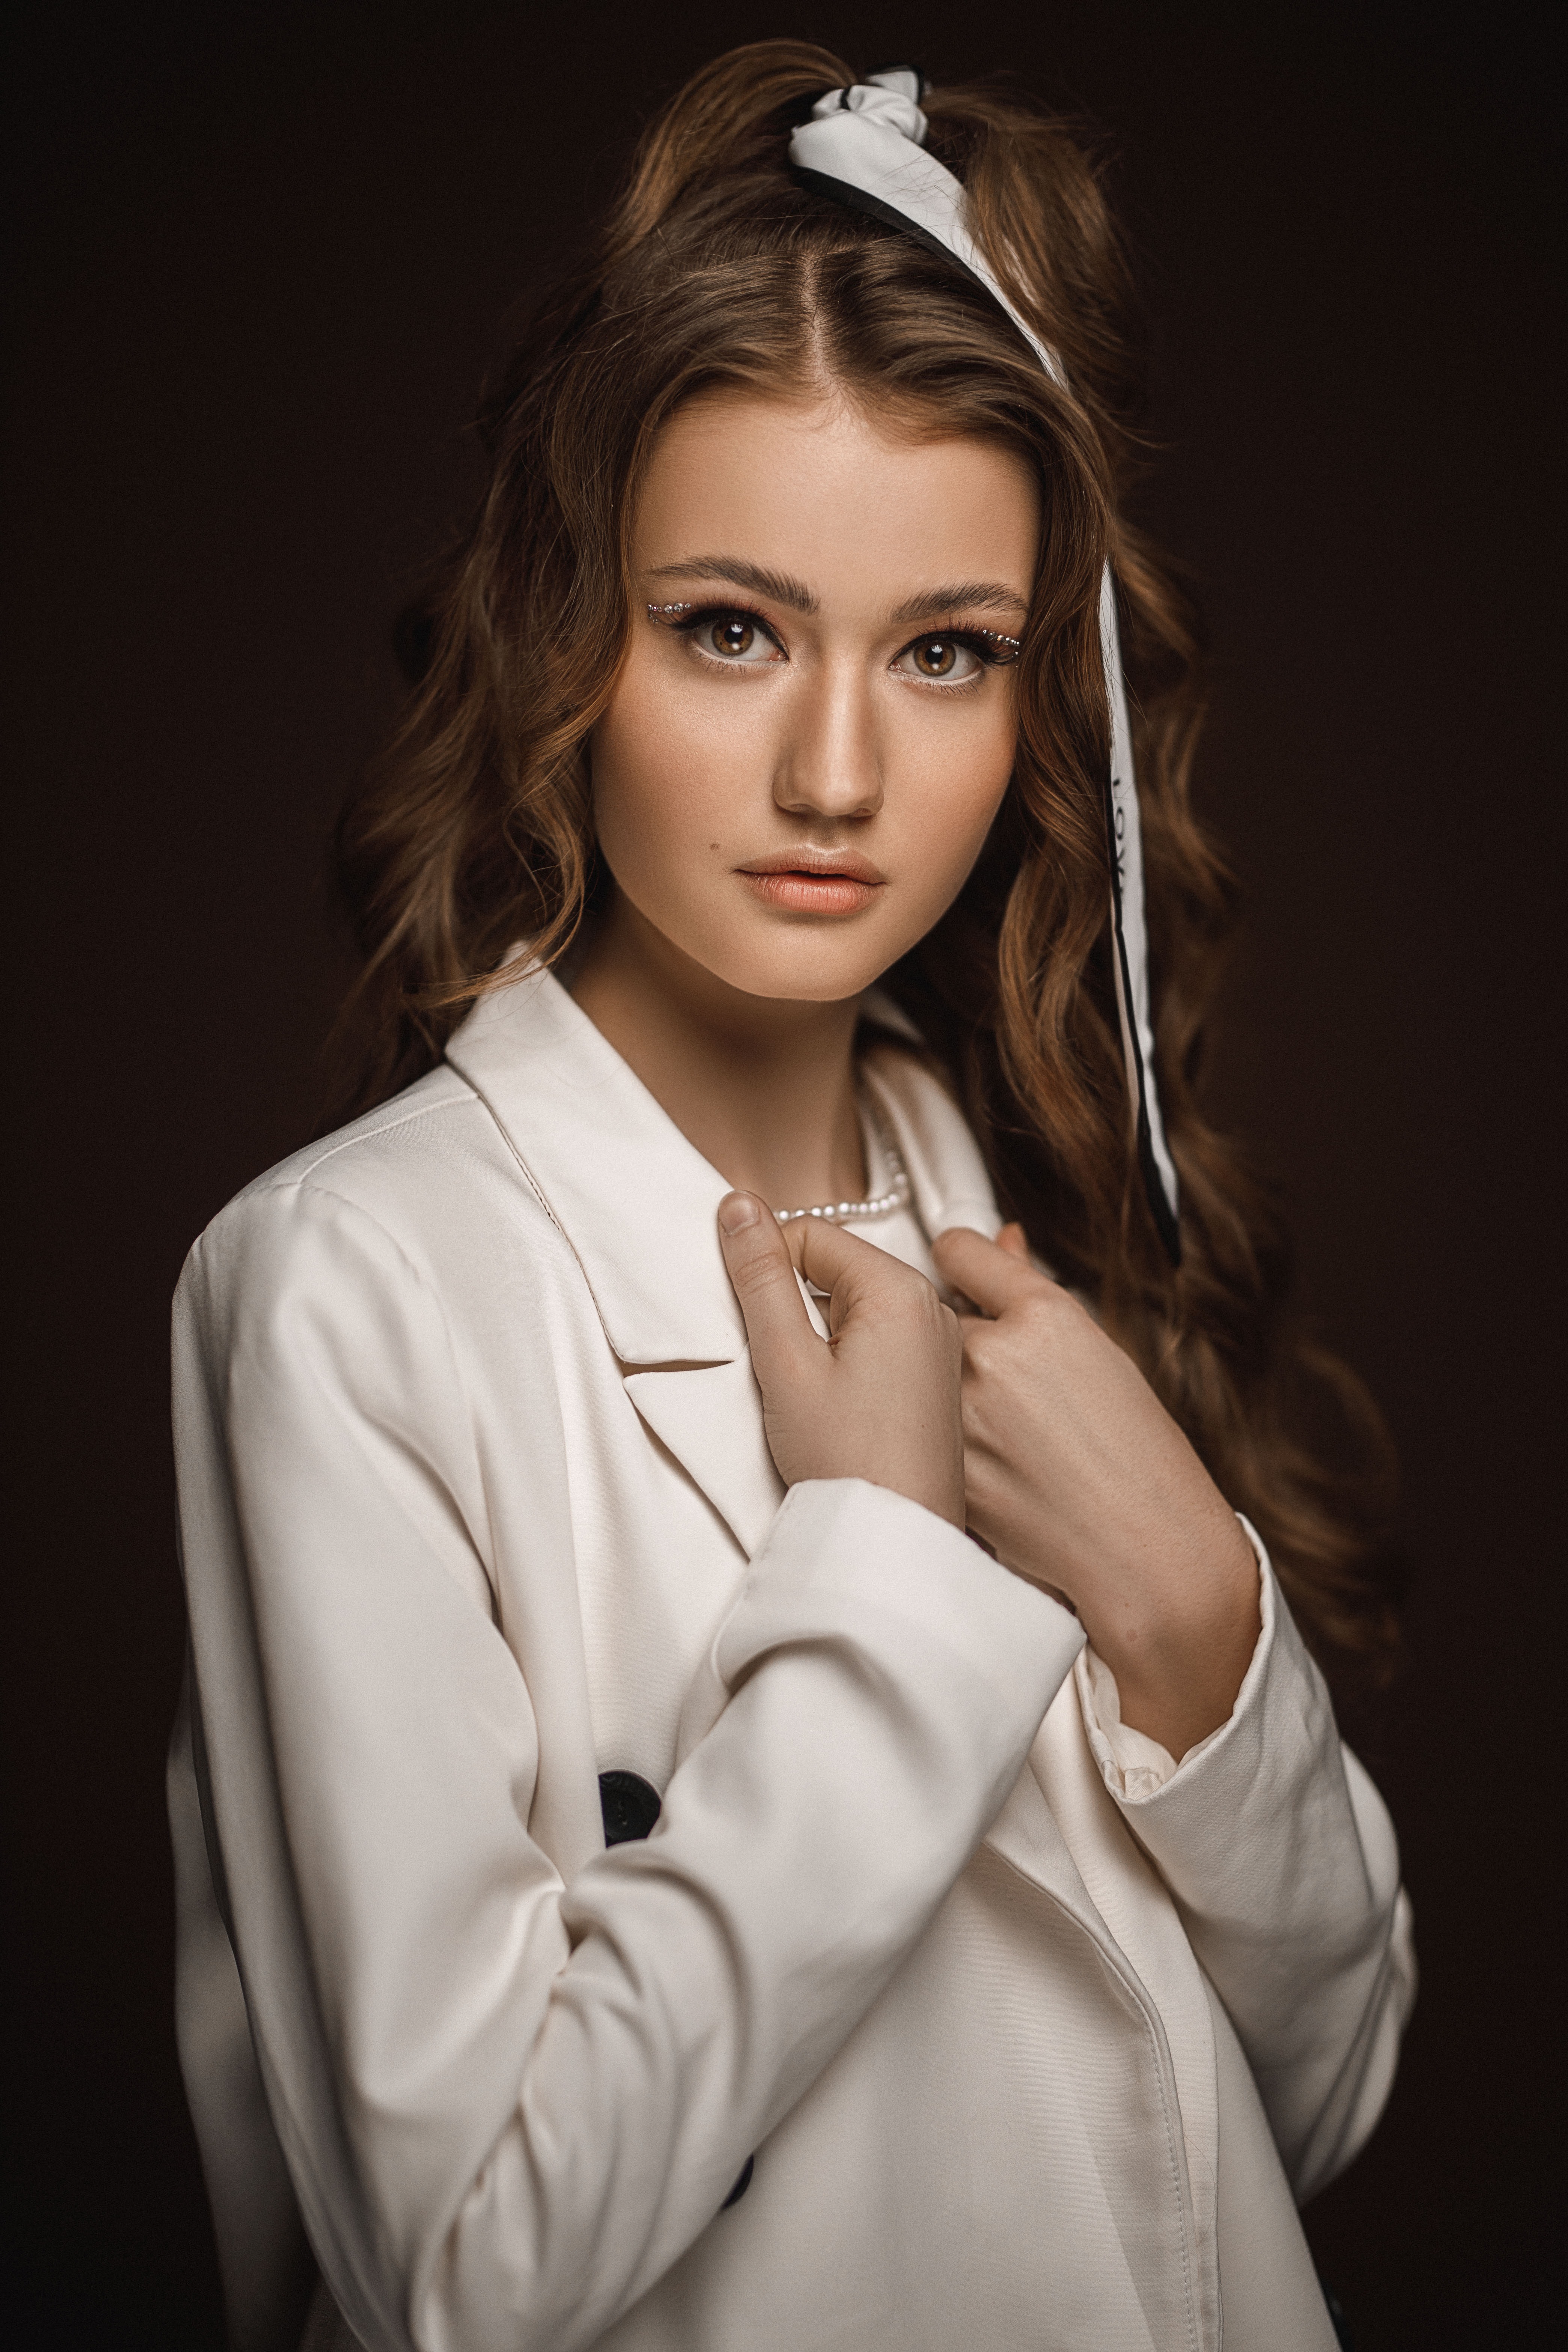
woman, hair, lip, eyebrow, shoulder, eyelash, human, flash photography, neck, fashion, sleeve, gesture, eyewear, fashion design, makeover, fashion model, black hair, blazer, street fashion, long hair, formal wear, layered hair, event, brown hair, blond, fashion accessory, trench coat, bridal accessory, haute couture, jewellery, silk, portrait photography, darkness, fur, portrait, headpiece, illustration, photo shoot, uniform, sitting, hair coloring, model